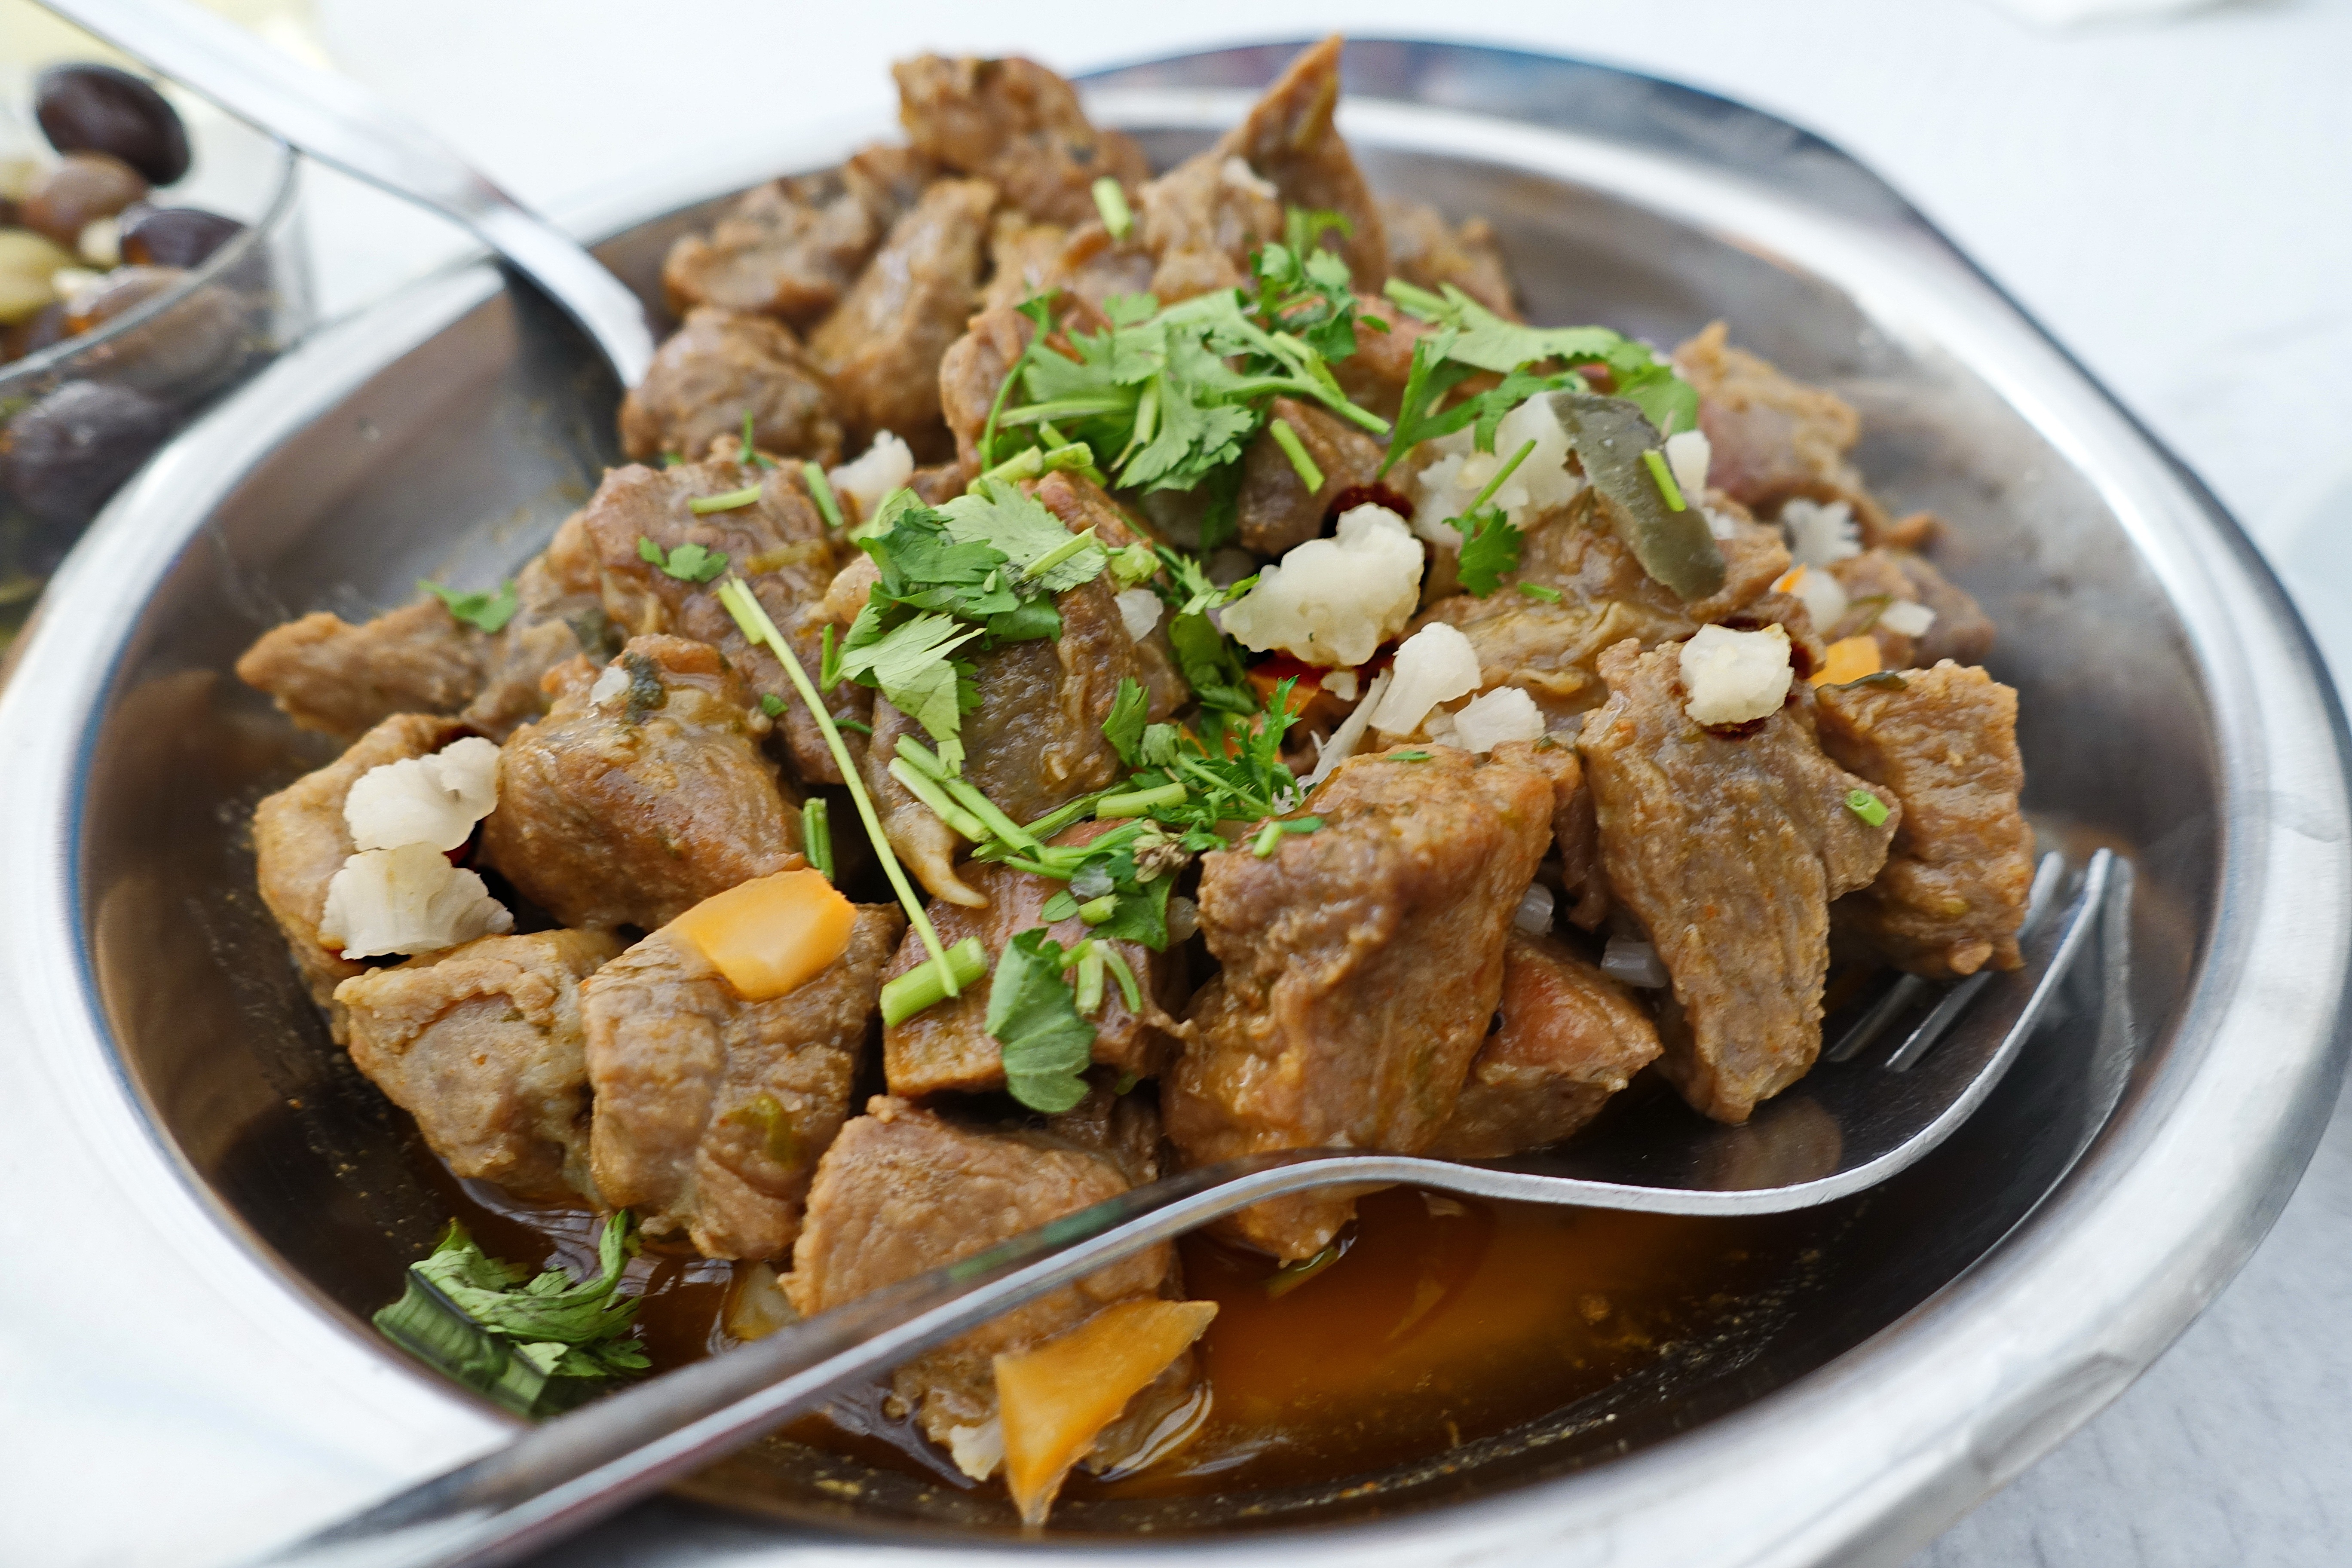
dish, meal, food, cooking, meat, lunch, cuisine, beef, asian food, dining, vegetarian food, refreshments, cauliflower, taste, speciality, mixed stew, green sprinkles, curry, thai food, chinese food, fried food, southeast asian food